Marsden Rock

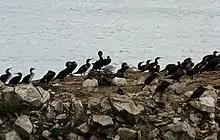
A group of seabirds, mainly cormorants, sitting on top of Marsden Rock.

The limestone cliffs which surround Marsden Rock are among the most important breeding colonies for seabirds in the north east of England. In the summer, the cliffs by Marsden Rock are home to fulmars, cormorants, kittiwakes, herring gulls, and razorbills. The rock itself is an important habitat for cormorants, which have been there since 1960 but have never been seen to breed. Puffin and guillemot fly past the area regularly and terns feed offshore. In the late autumn, migrant terns, skuas, and gannets can be seen on the rock. Peregrine falcons can occasionally be found in the winter along with Lapland bunting and snow bunting. In 1998, it was reported that Marsden Rock was the site of the only recorded breeding ground for Manx shearwater on the east coast on mainland Britain.